Purple Storm (film)

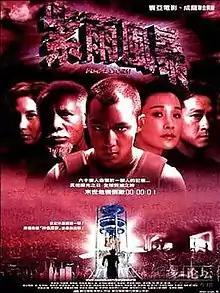
Film poster

Purple Storm is a 1999 Hong Kong action thriller film directed by Teddy Chan, and narrated by Daniel Wu, who also starred in the lead role. The film co-stars Kam Kwok-leung, Emil Chau, Josie Ho, and Joan Chen. The film was released theatrically in Hong Kong on 25 November 1999. The American version was released by Touchstone Pictures and Millennium Films.